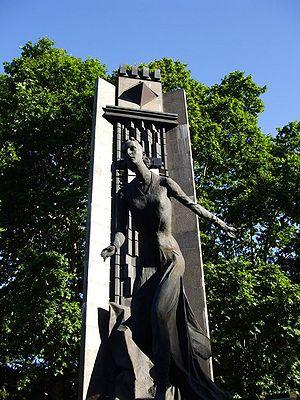
María Eva Duarte de Perón [maˈɾia ˈeβa ˈðwaɾte ðe peˈɾon], mieux connue sous le nom d’Eva Perón ou d’Evita, est une actrice et femme politique argentine. Elle épousa en 1945 le colonel Juan Domingo Perón, un an avant l’accession de celui-ci à la présidence de la république argentine.